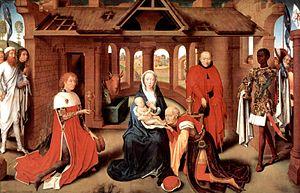
La venue des rois mages sur le lieu de la Nativité de Jésus, épisode de l'Évangile selon Matthieu, est un thème iconographique chrétien populaire de la vie du Christ qui a donné lieu à de multiples interprétations artistiques, notamment des peintures, nommées l’Adoration des mages ou le Cortège des mages. Parmi les plus connues de ces représentations, on peut souligner :